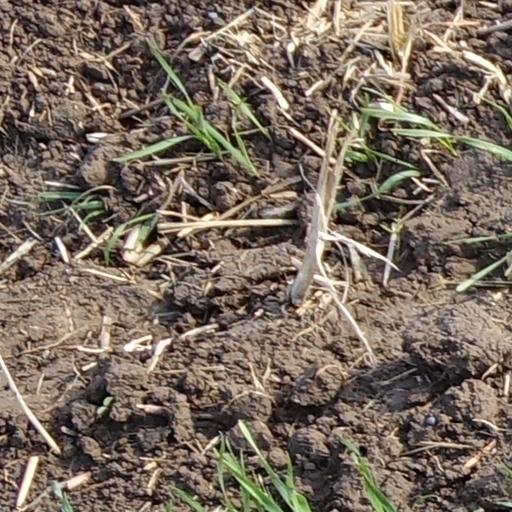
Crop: wheat